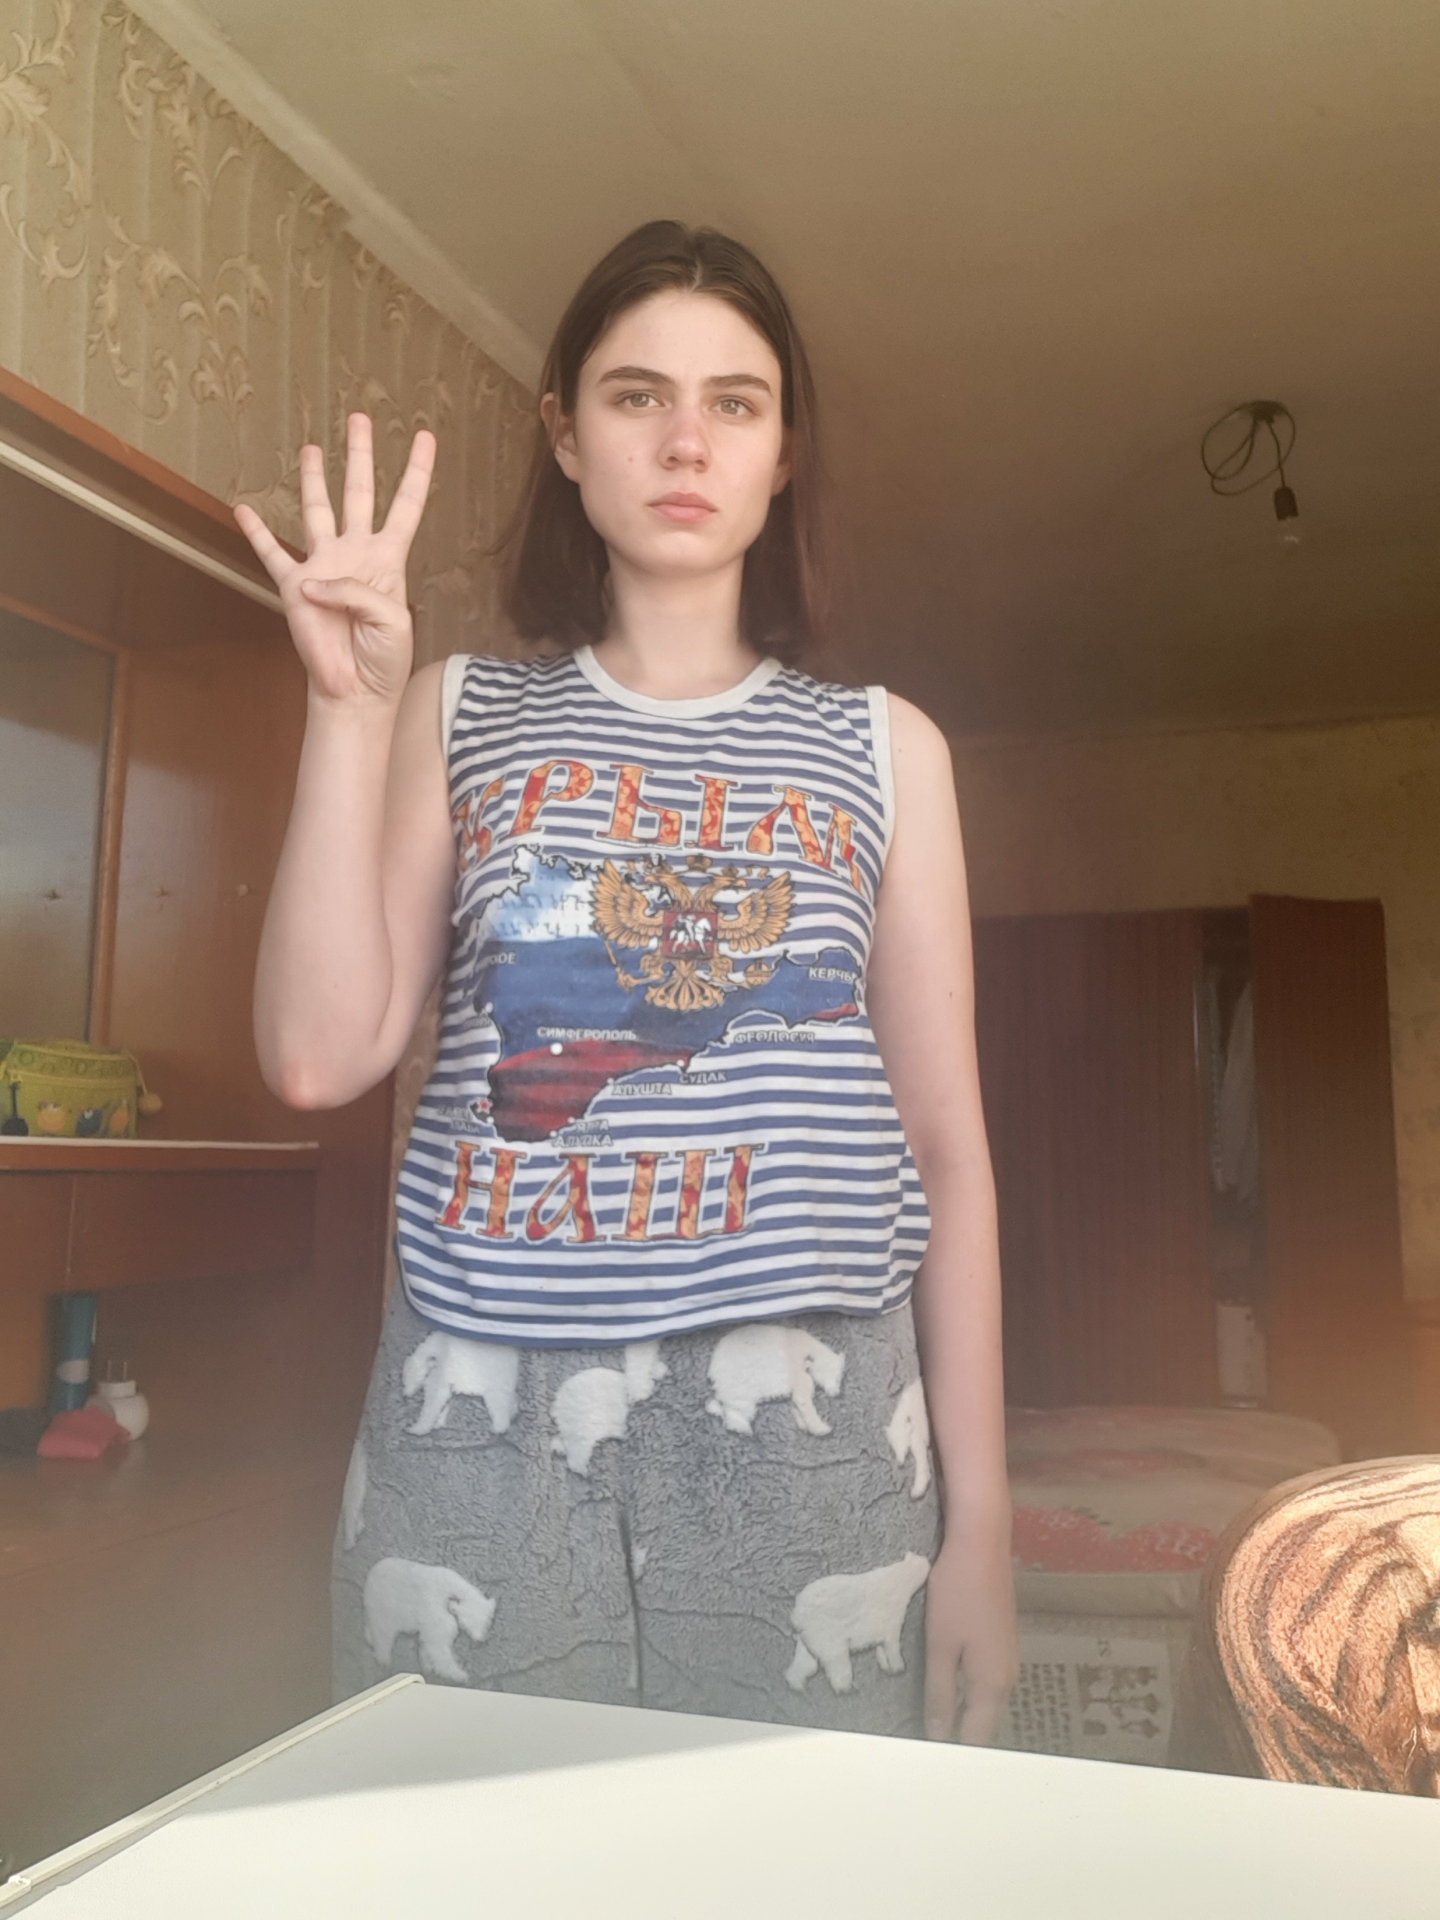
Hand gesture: four